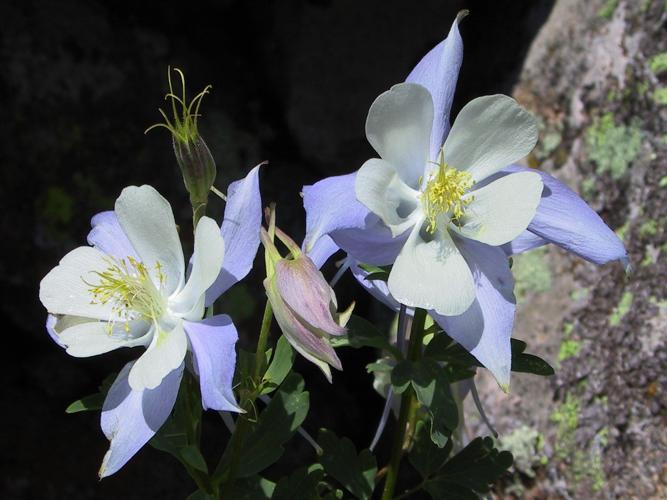
Label: columbine